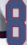
Number: 8